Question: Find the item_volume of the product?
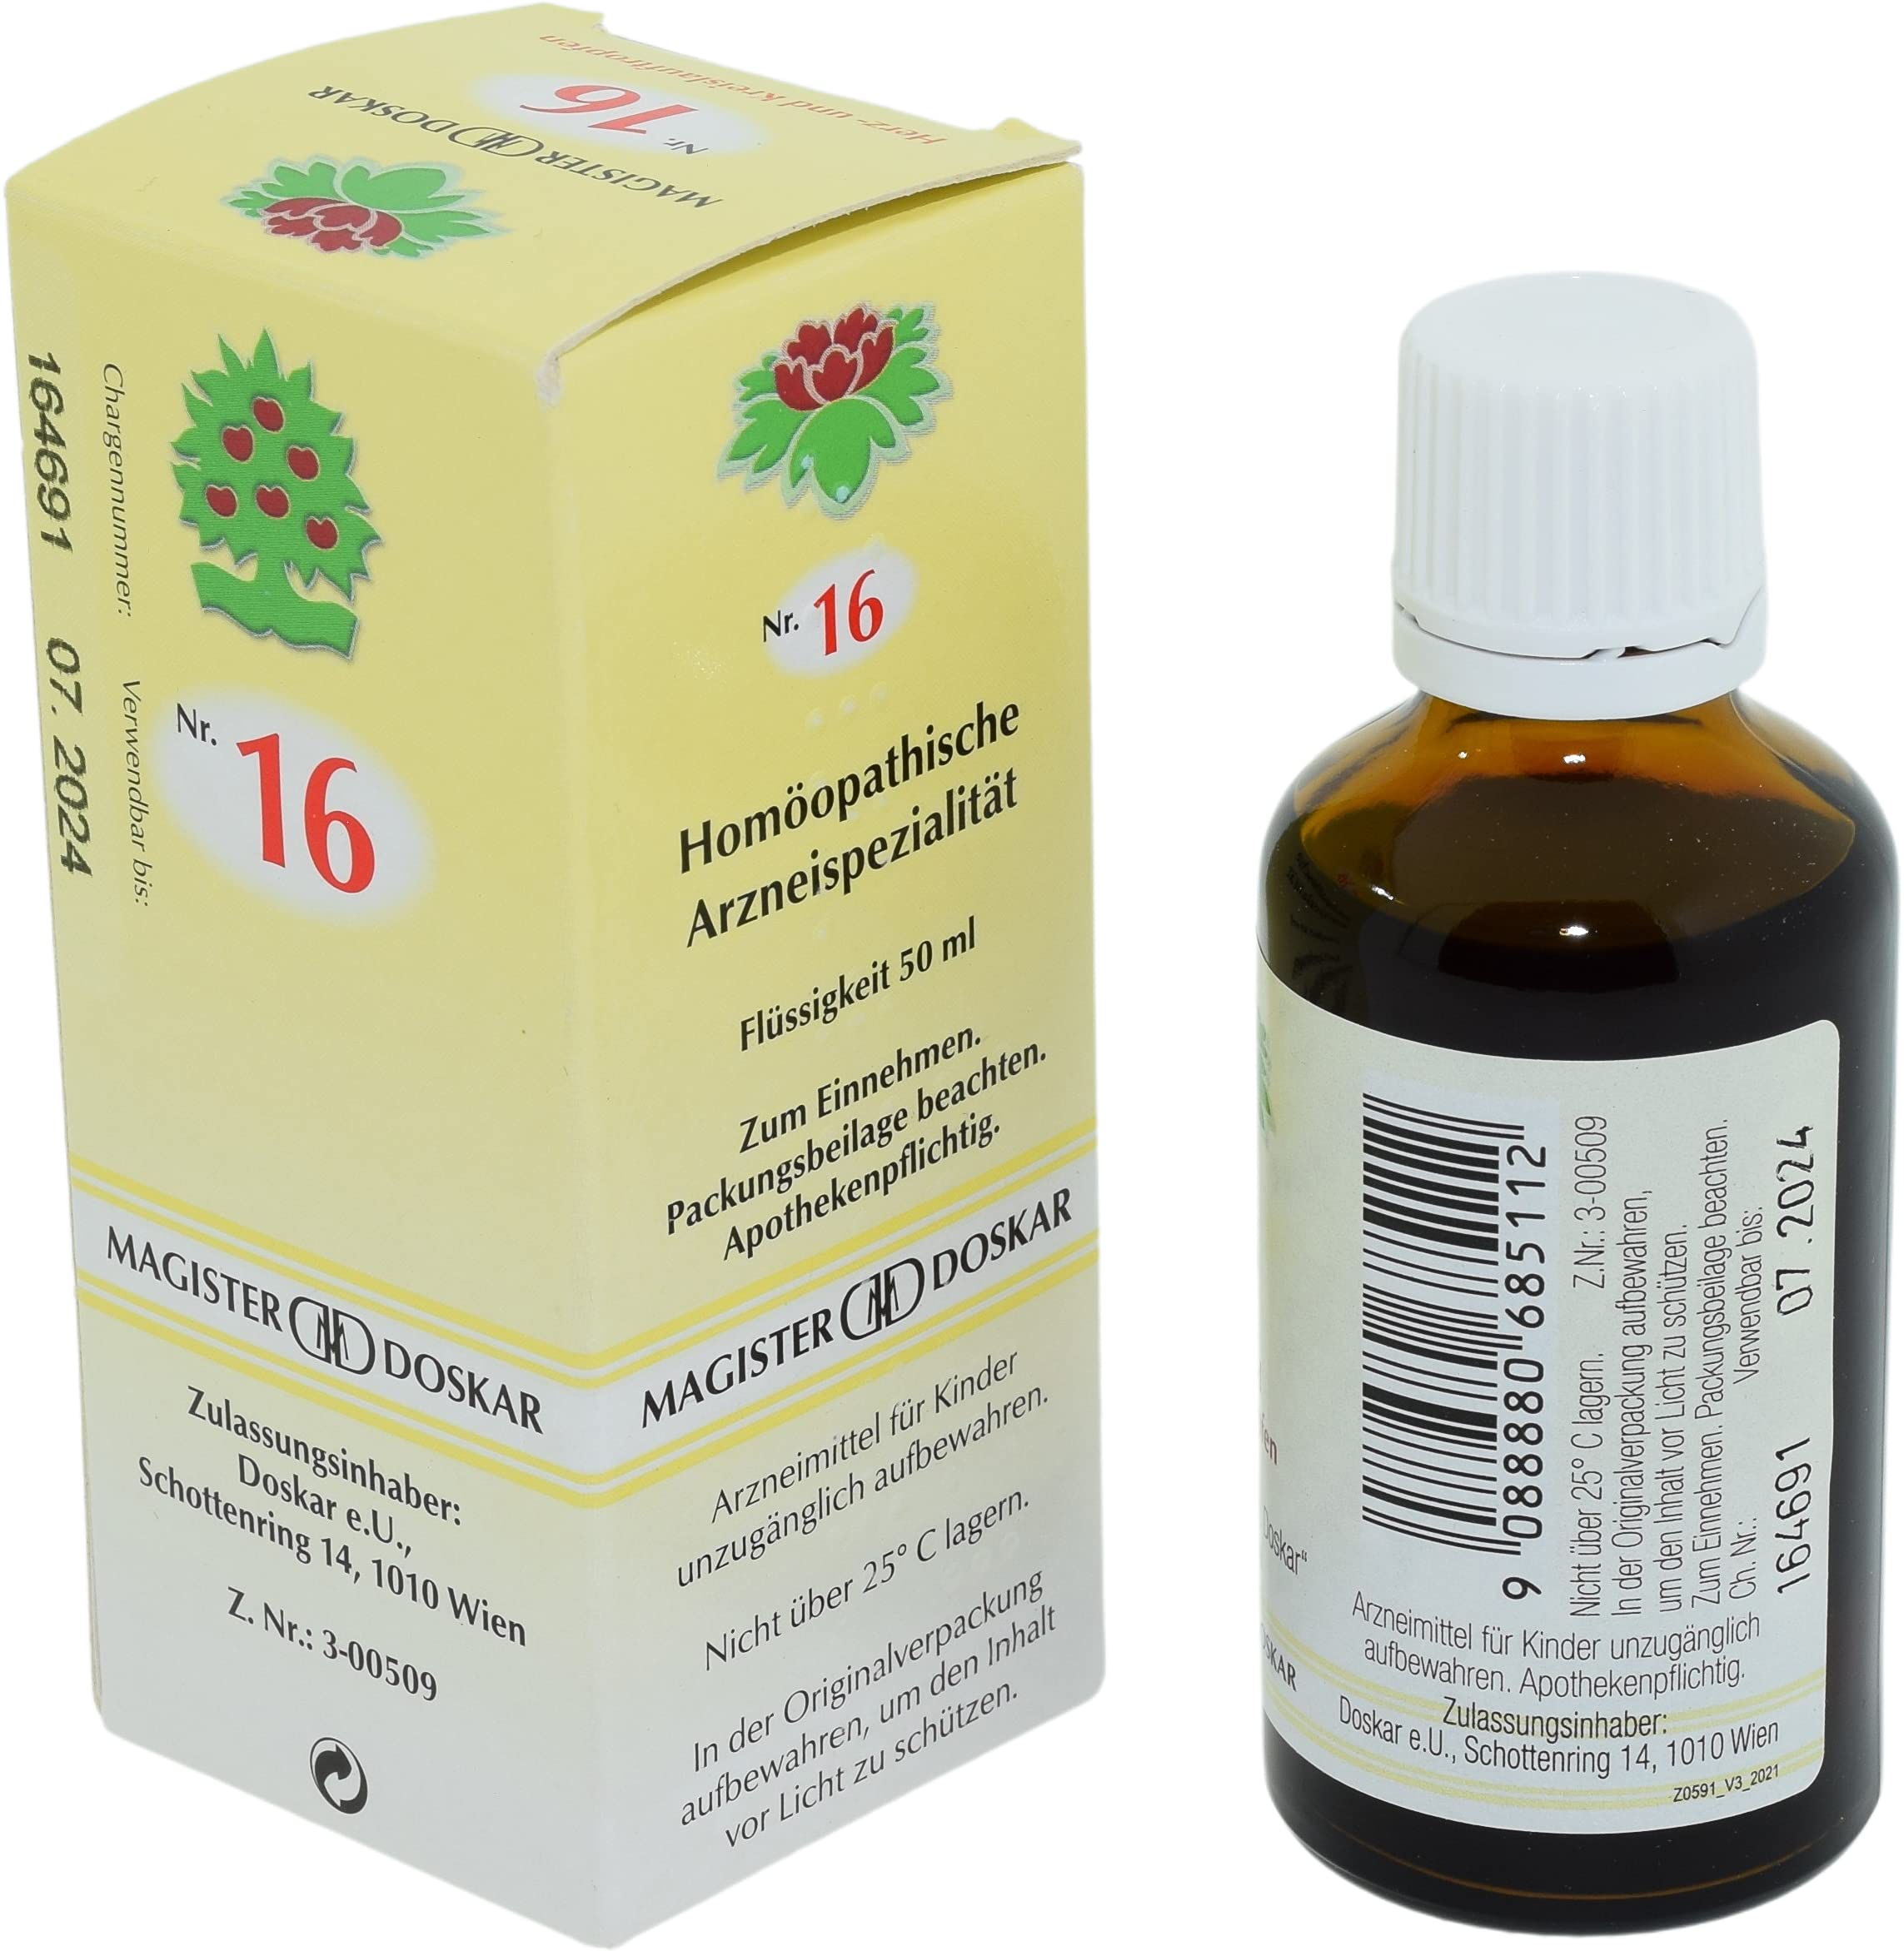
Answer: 9.0 litre